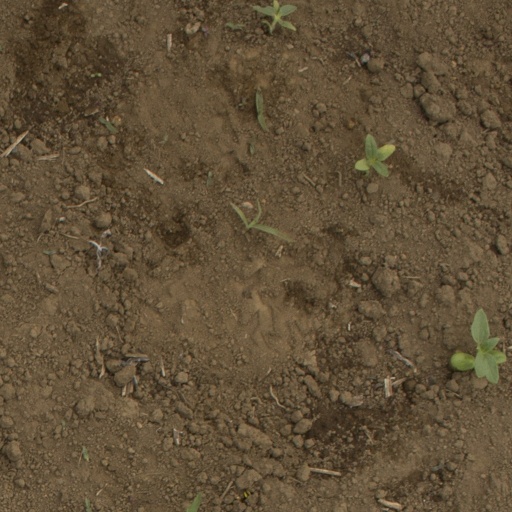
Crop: Jerusalem artichoke